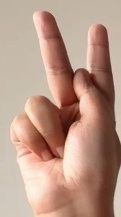
ASL sign: K